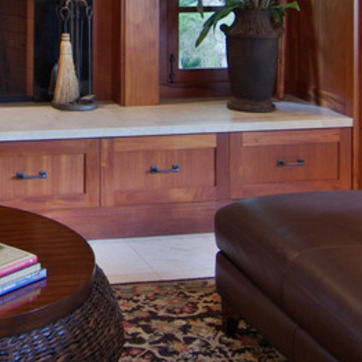
Material: wood